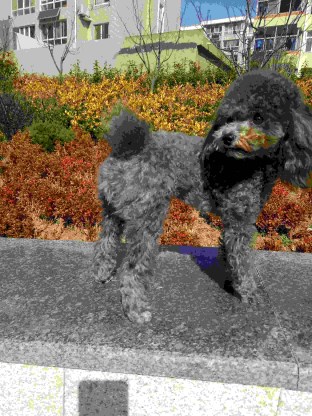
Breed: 7449-n000128-teddy